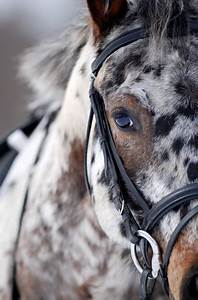
Label: cavallo